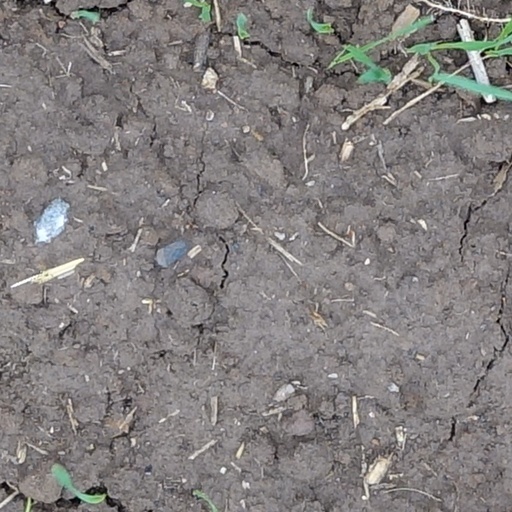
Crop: wheat